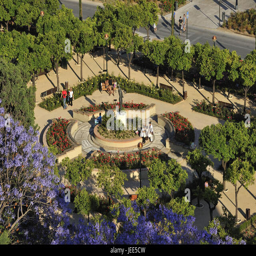
tourist in the botanical garden